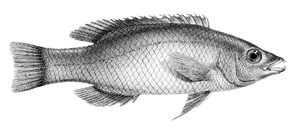
Bodianus axillaris, communément nommé Labre à tache axillaire ou encore Tamarin, est une espèce de poisson marin de la famille des Labridae.